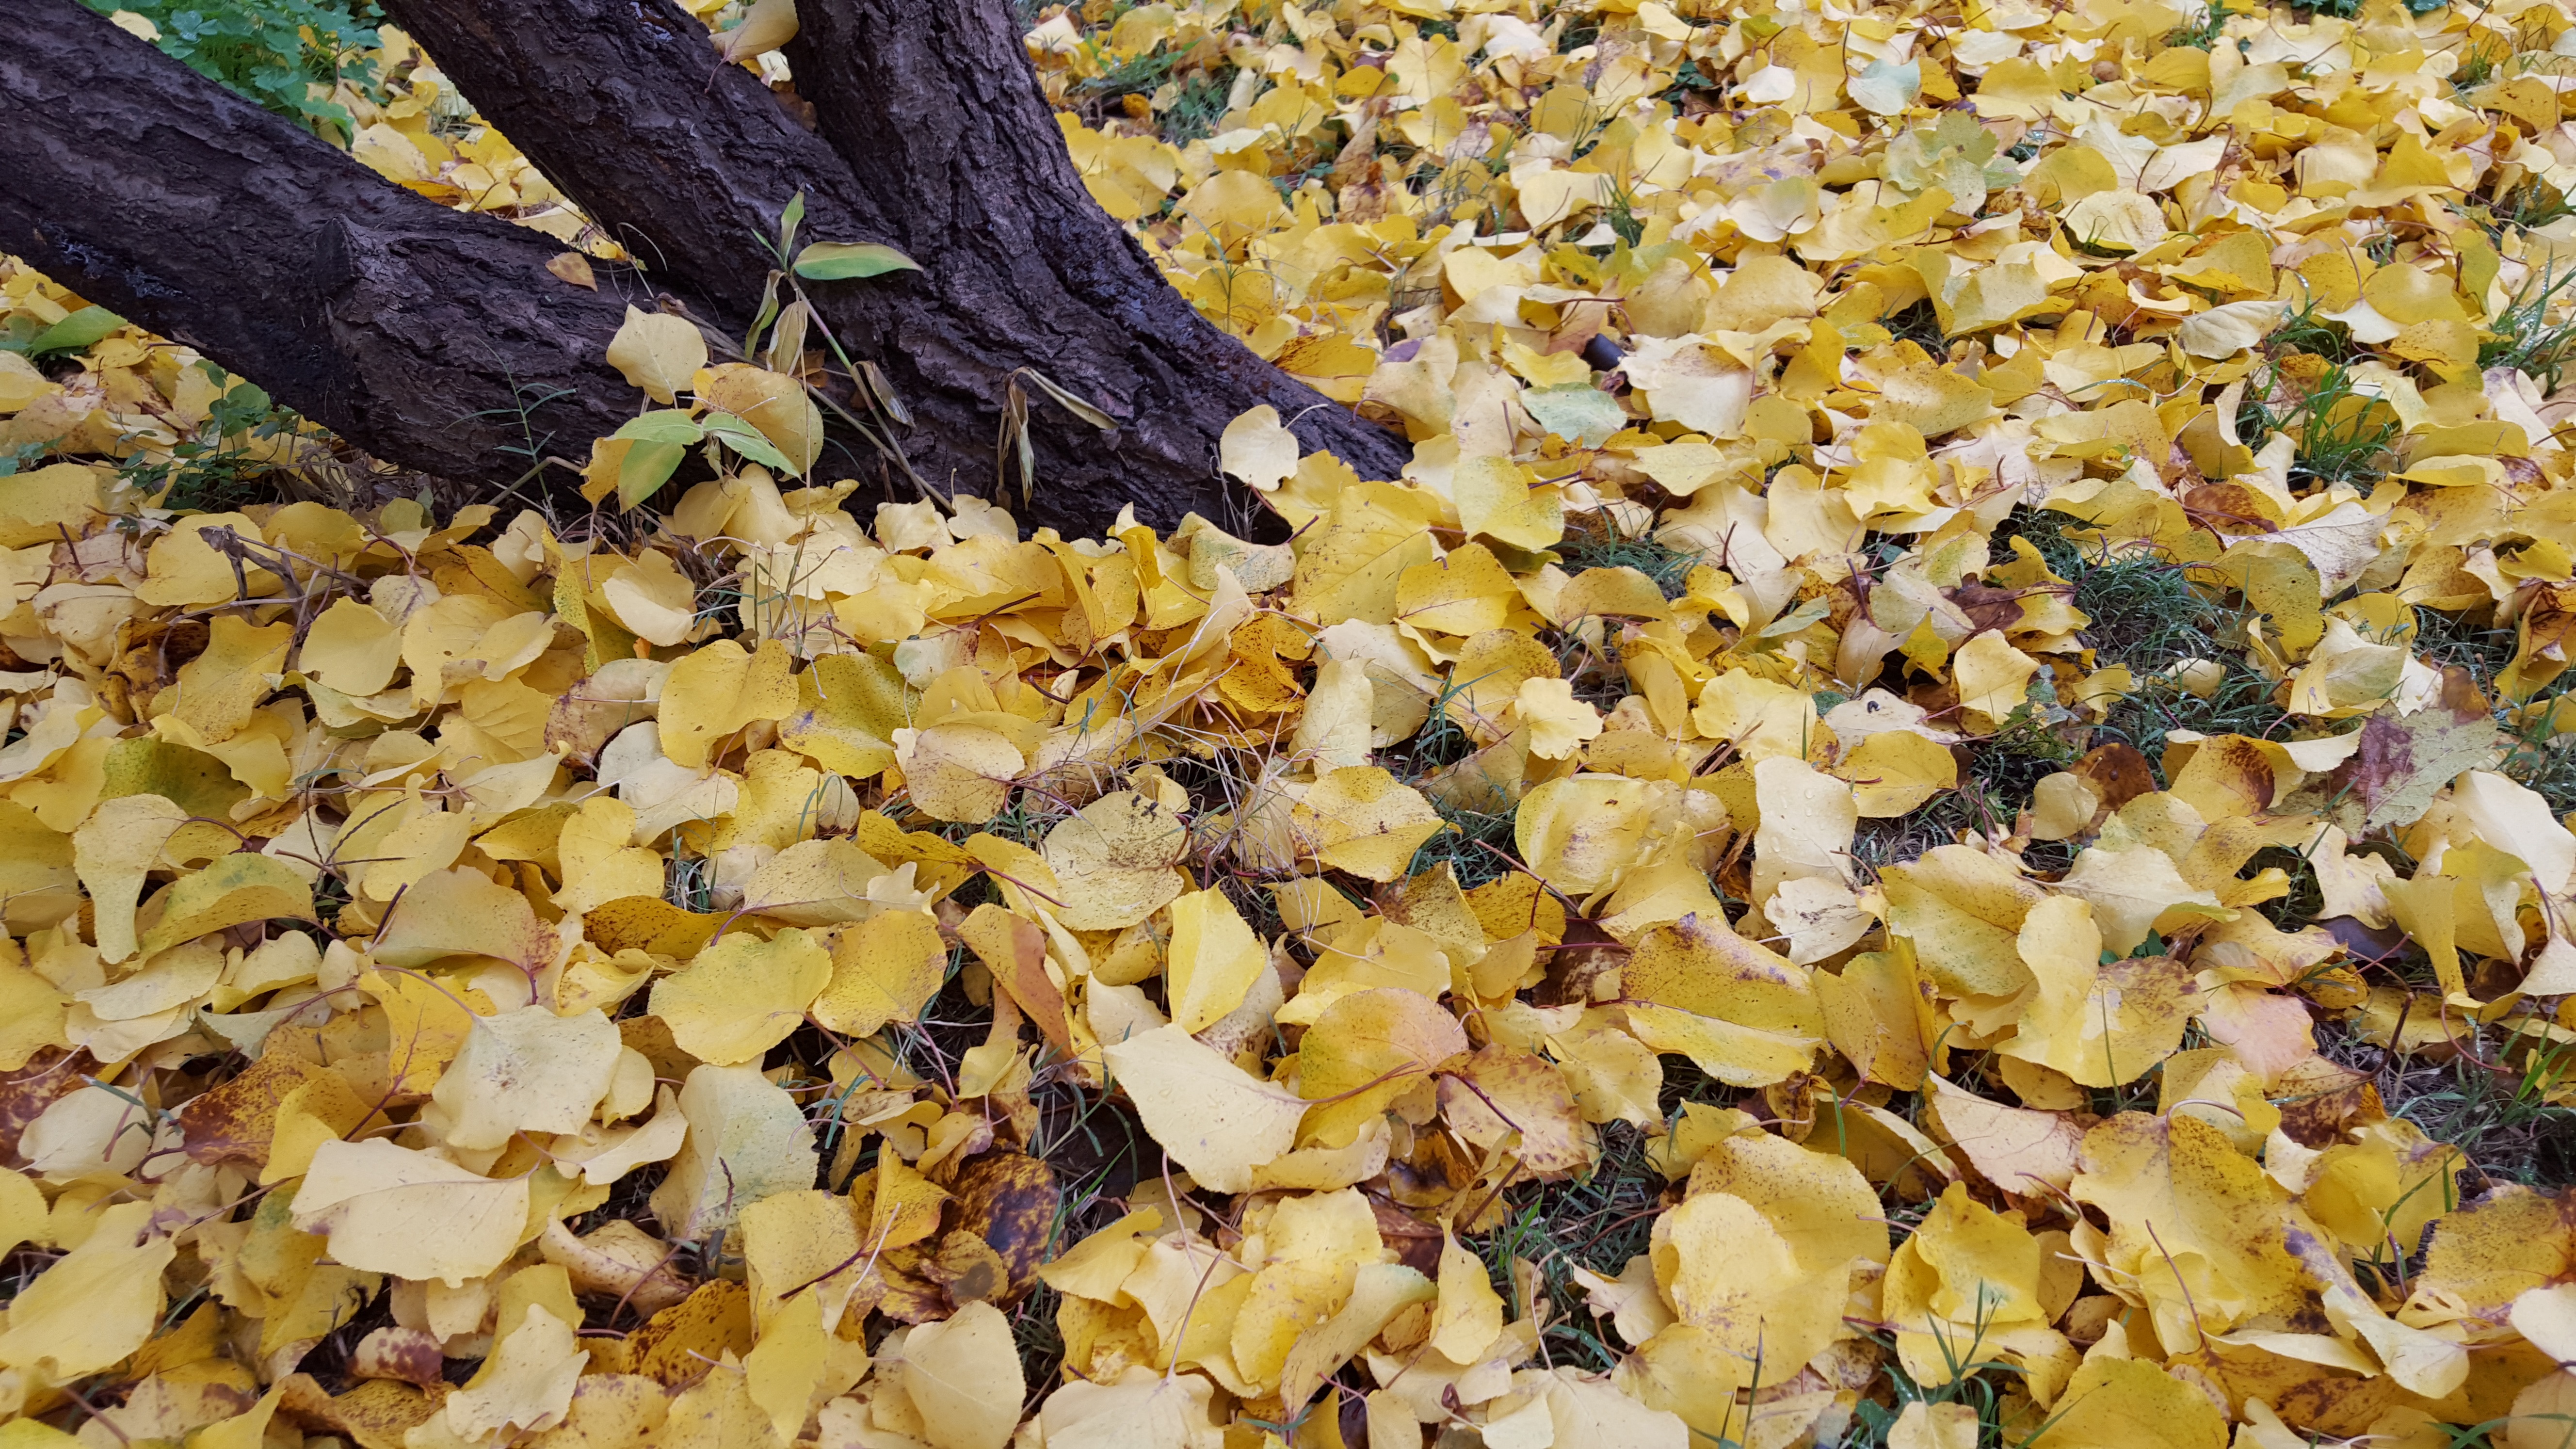
tree, branch, plant, leaf, flower, food, produce, autumn, yellow, flora, season, argentina, patagonia, natural park, flowering plant, woody plant, land plant